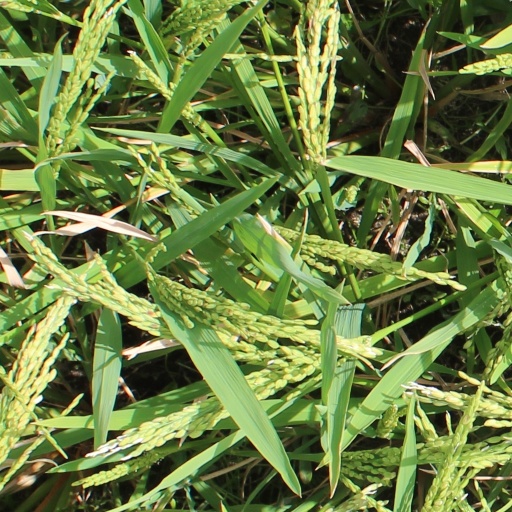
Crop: rice